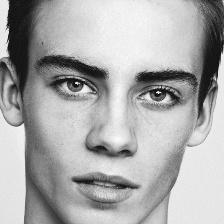
Label: faces